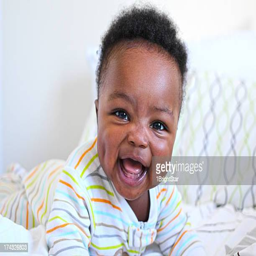
person laughing on the bed